Jane Eyre (1910 film)

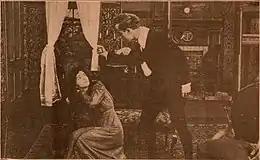
Irma Taylor as Jane and Charles Compton as John Reed in a film still from the lost work

Jane Eyre is a 1910 American silent short classic drama produced by the Thanhouser Film Corporation. Adapted from Charlotte Brontë's 1847 novel, "Jane Eyre", the film mirrors the events and plot of the original book. The writer of the scenario is unknown, but Lloyd Lonergan probably adapted the work. The film's director is often and erroneously claimed to be Theodore Marston, but Barry O'Neil or Lloyd B. Carleton are possible candidates. The cast of the film was credited, an act rare and unusual in the era.